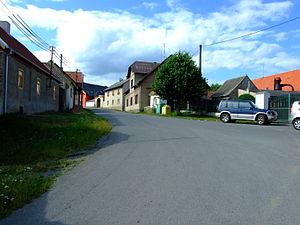
Sýkořice est une commune du district de Rakovník, dans la région de Bohême-Centrale, en République tchèque. Sa population s'élevait à 537 habitants en 2020.